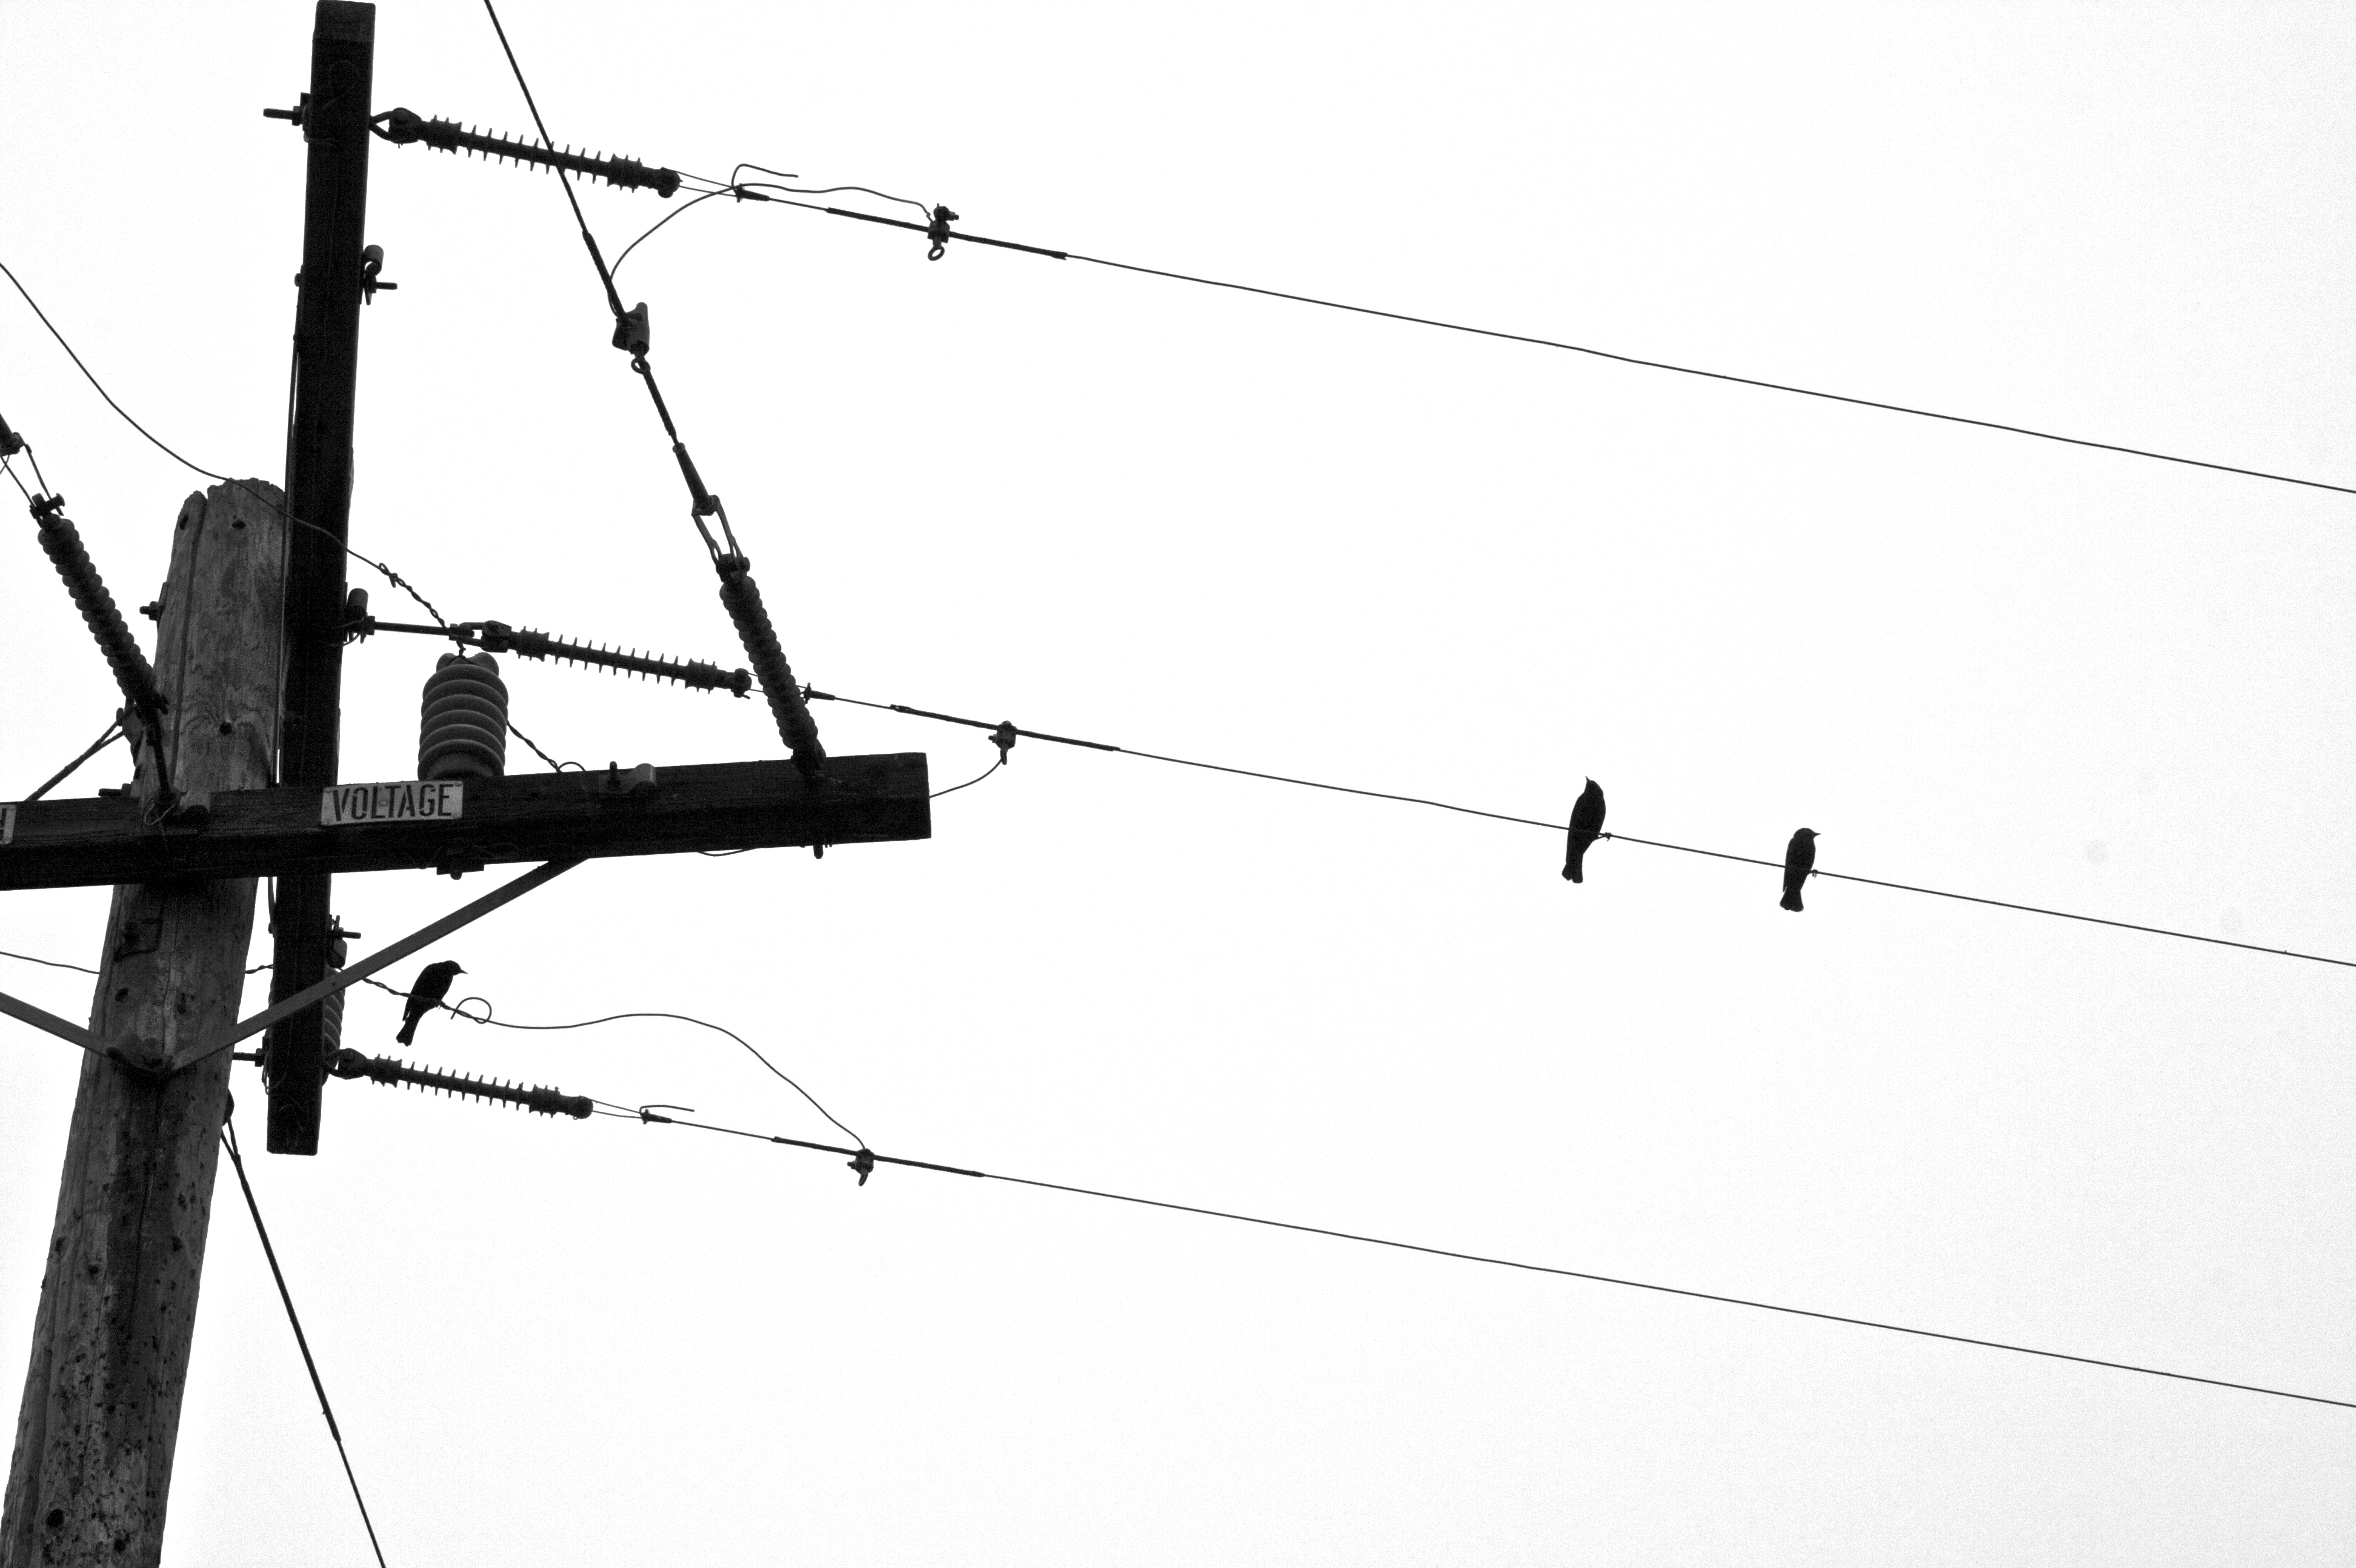
bird, technology, antenna, line, mast, electricity, drawing, telephonepole, blackbird, shape, redwingedblackbird, electronics accessory, overhead power line